The Co-operative Bank

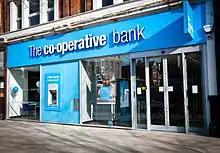
The Co-operative Bank branch in Ealing, West London

In March 2013 the bank reported losses of £600m. In May Moody's downgraded its credit rating by six notches to junk (Ba3) resulting in the chief executive Barry Tootell's resignation.